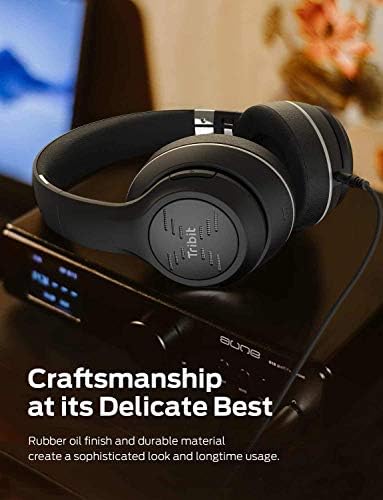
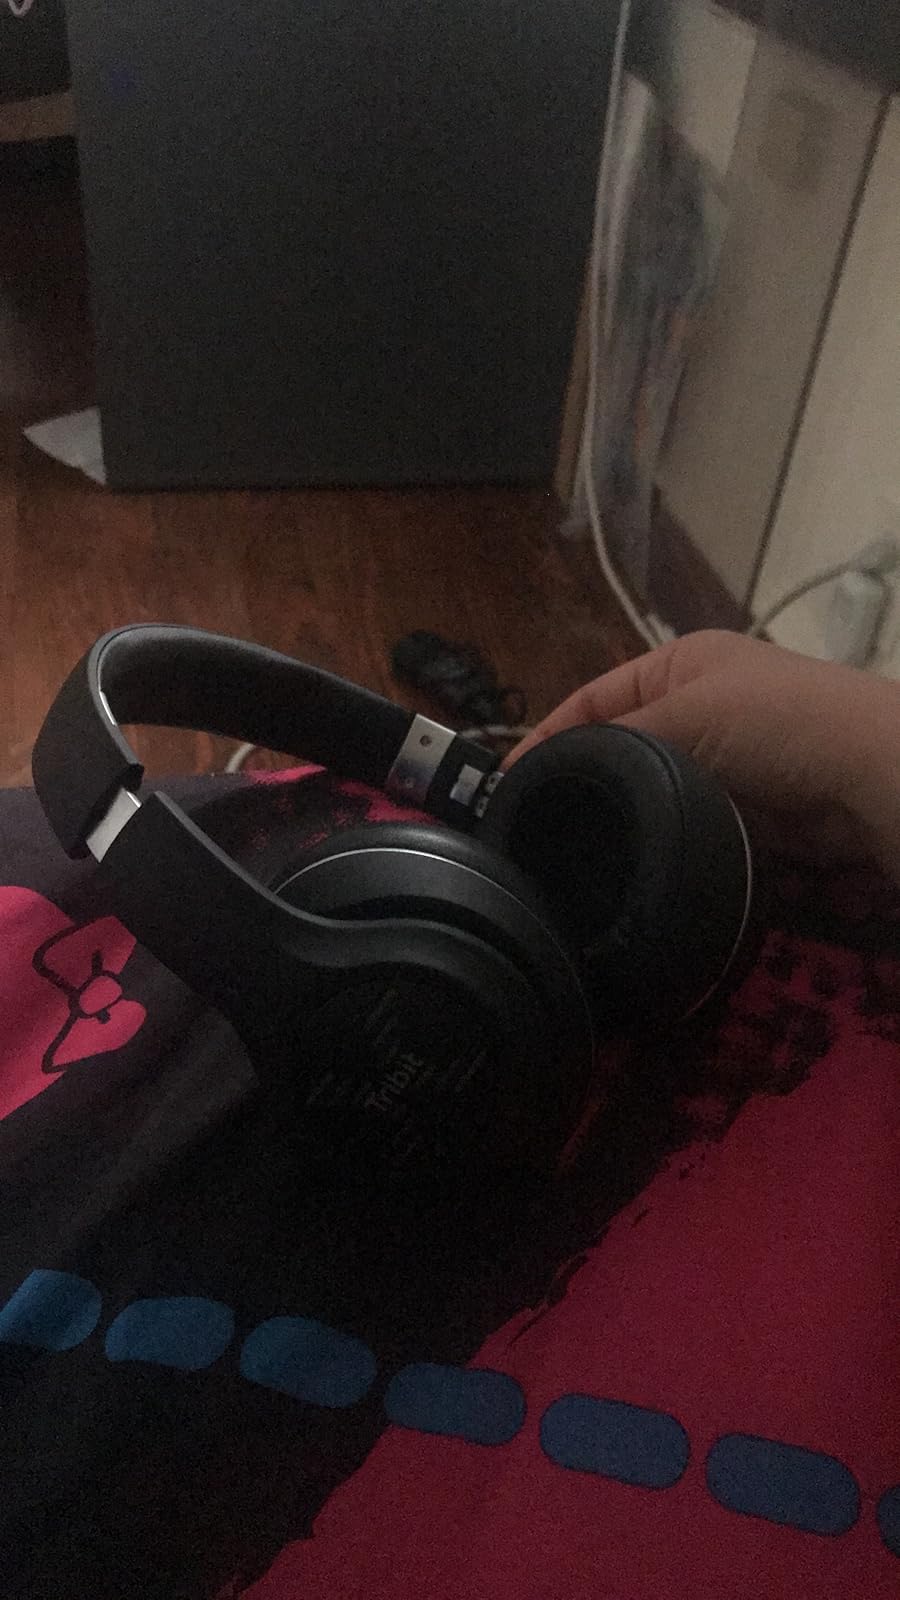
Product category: headphones
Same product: yes